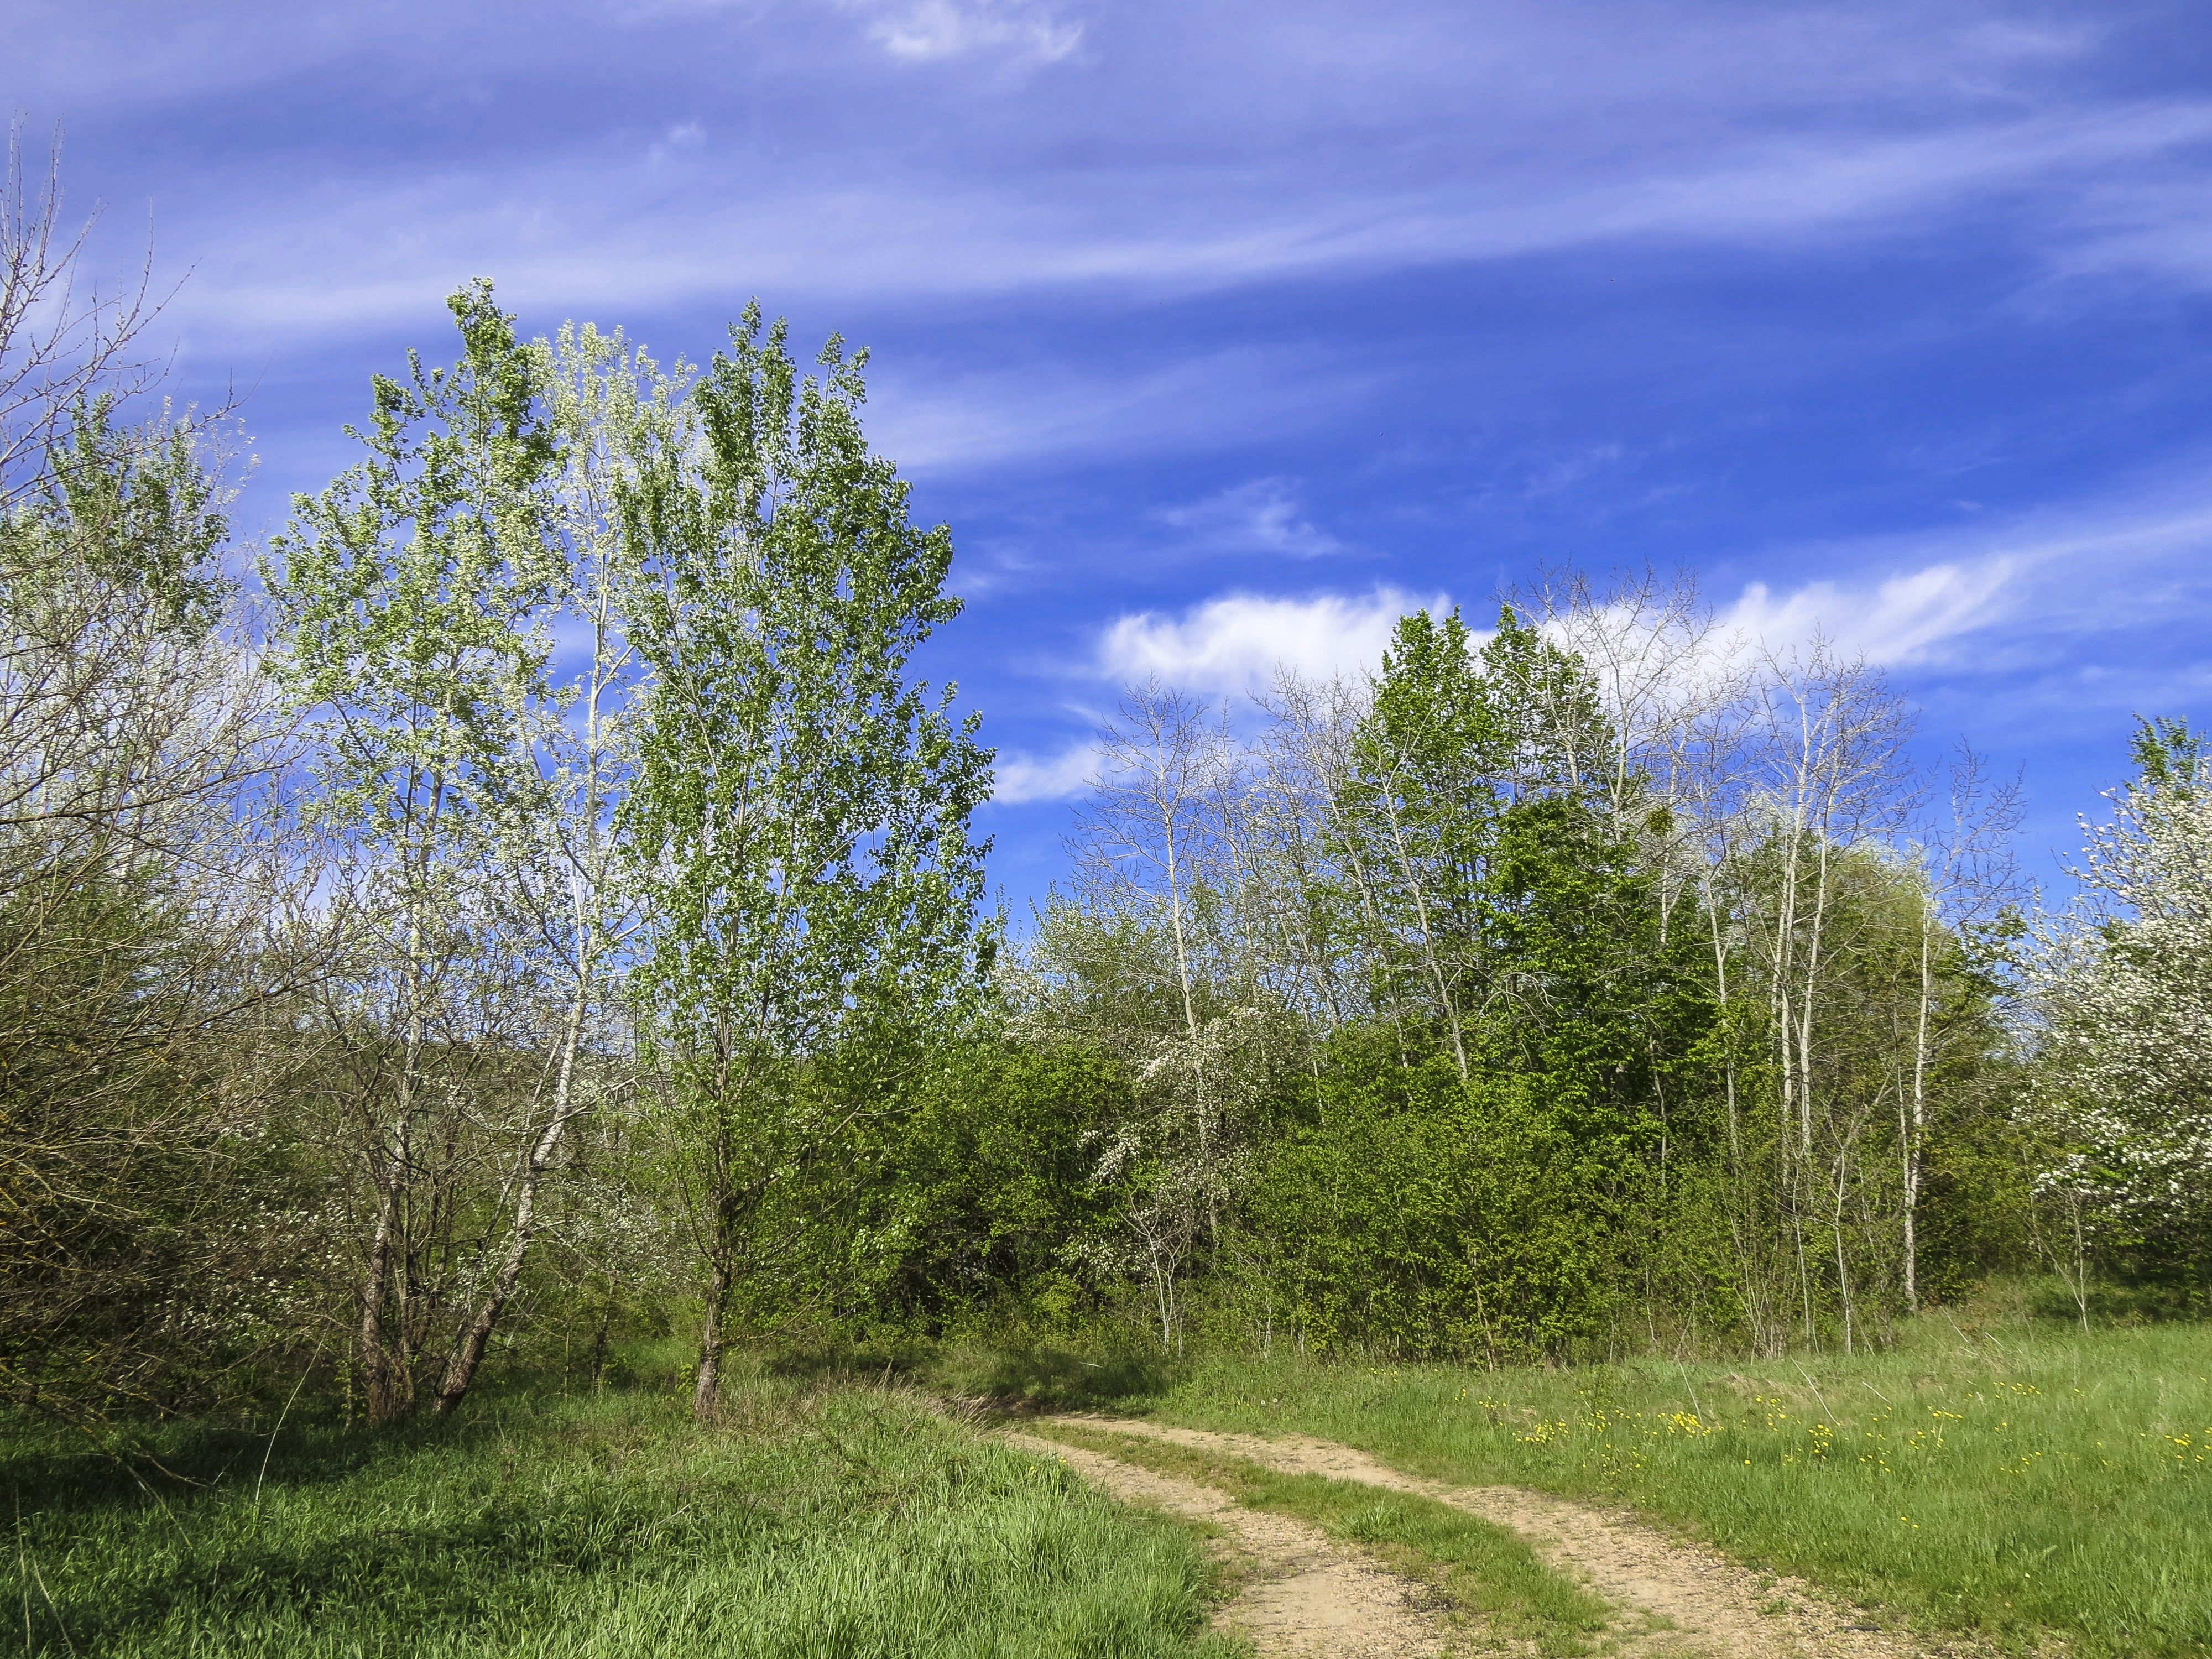
landscape, tree, nature, forest, grass, wilderness, mountain, cloud, plant, sky, road, field, meadow, prairie, hill, flower, summer, village, pasture, autumn, trees, grassland, russia, woodland, habitat, ecosystem, rural area, natural environment, grass family, woody plant